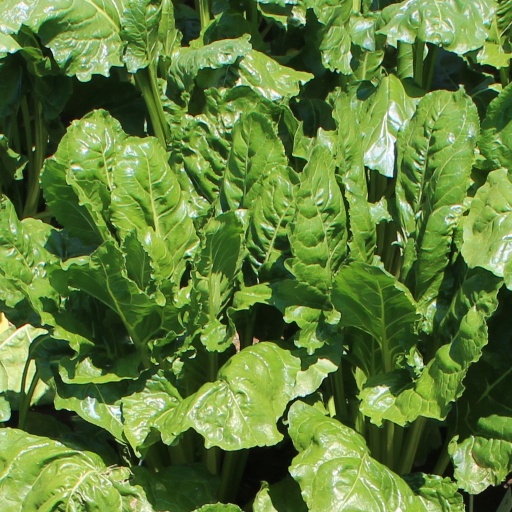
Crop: sugar beet